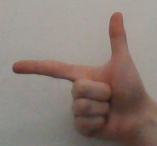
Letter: yaa